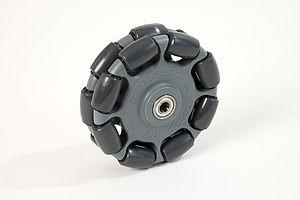
Une roue holonome est un mécanisme constitué d'un moyeu disposant d'un chapelet de galets répartis sur sa périphérie. Utilisée pour les plateformes robotiques ou les engins de manutention, elle confère au véhicule des possibilités de déplacements dans un espace plus compact. Sur de tels engins, les axes de roues sont fixes : le mouvement global du chariot dépend uniquement de la combinaison des mouvements de rotation de chaque roue.